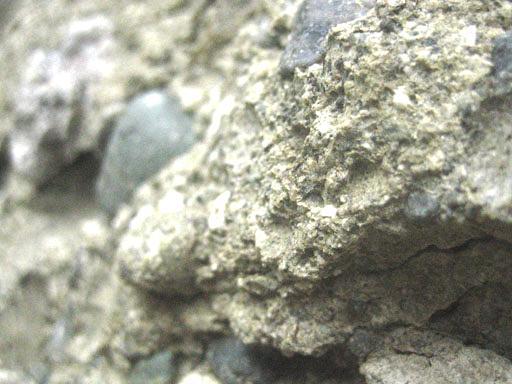
Material: stone